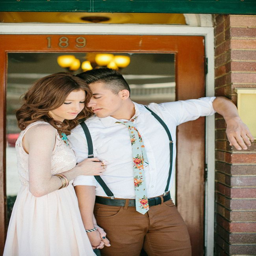
this engagement shoot sparkles with a sprinkling of vintage style !